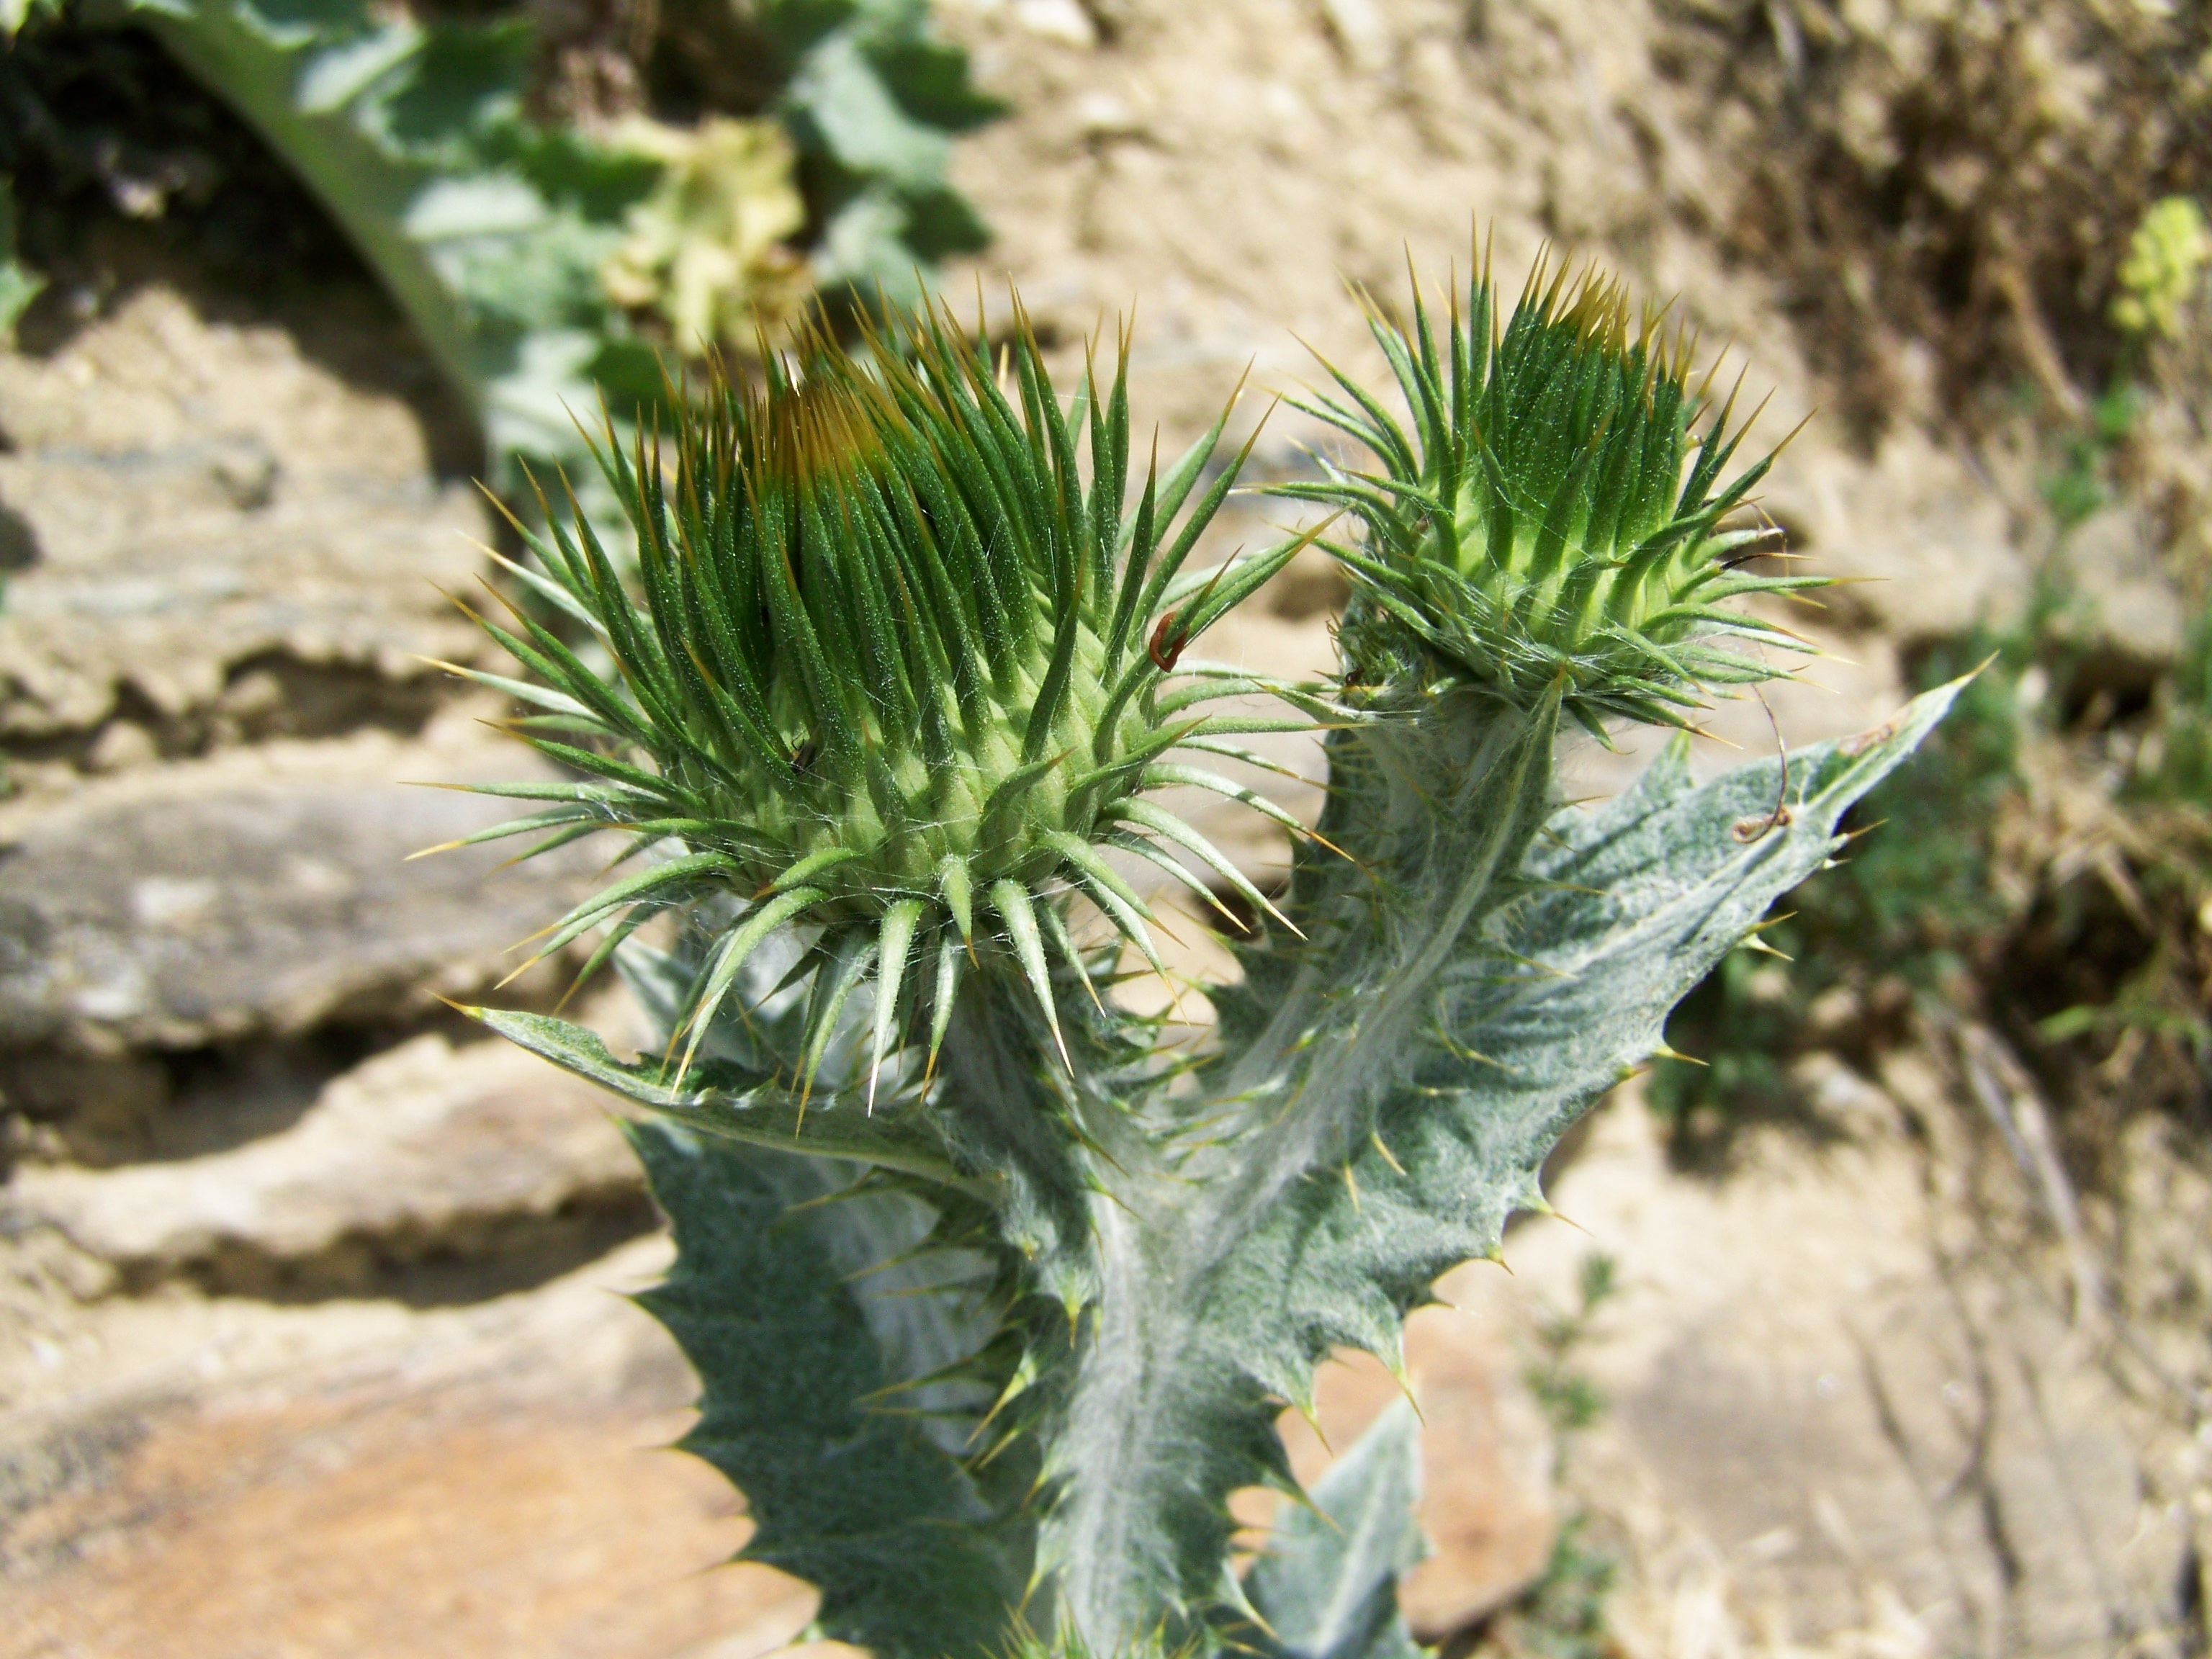
tree, nature, plant, leaf, flower, frost, produce, botany, flora, wildflower, thistle, flowering plant, daisy family, ass weed, annual plant, grass family, land plant, artichoke thistle